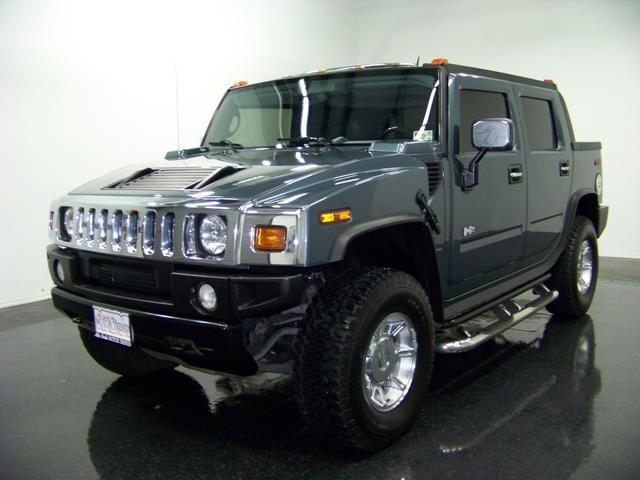
Car model: 2009 HUMMER H2 SUT Crew Cab